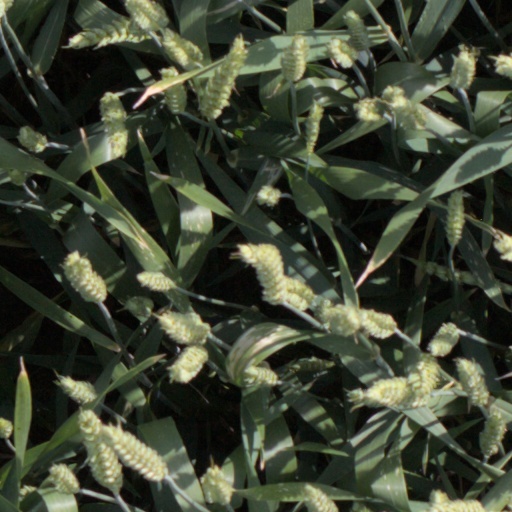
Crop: wheat